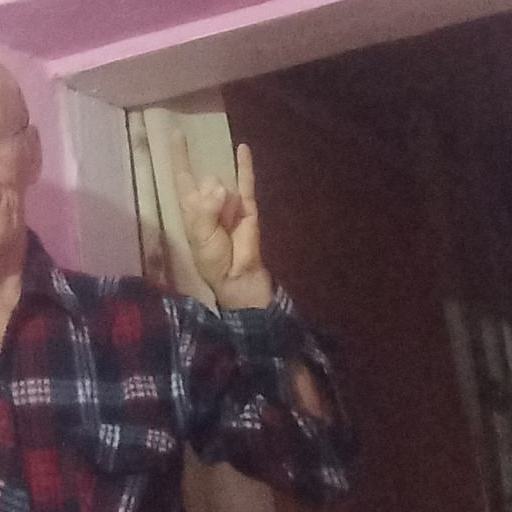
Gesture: rock